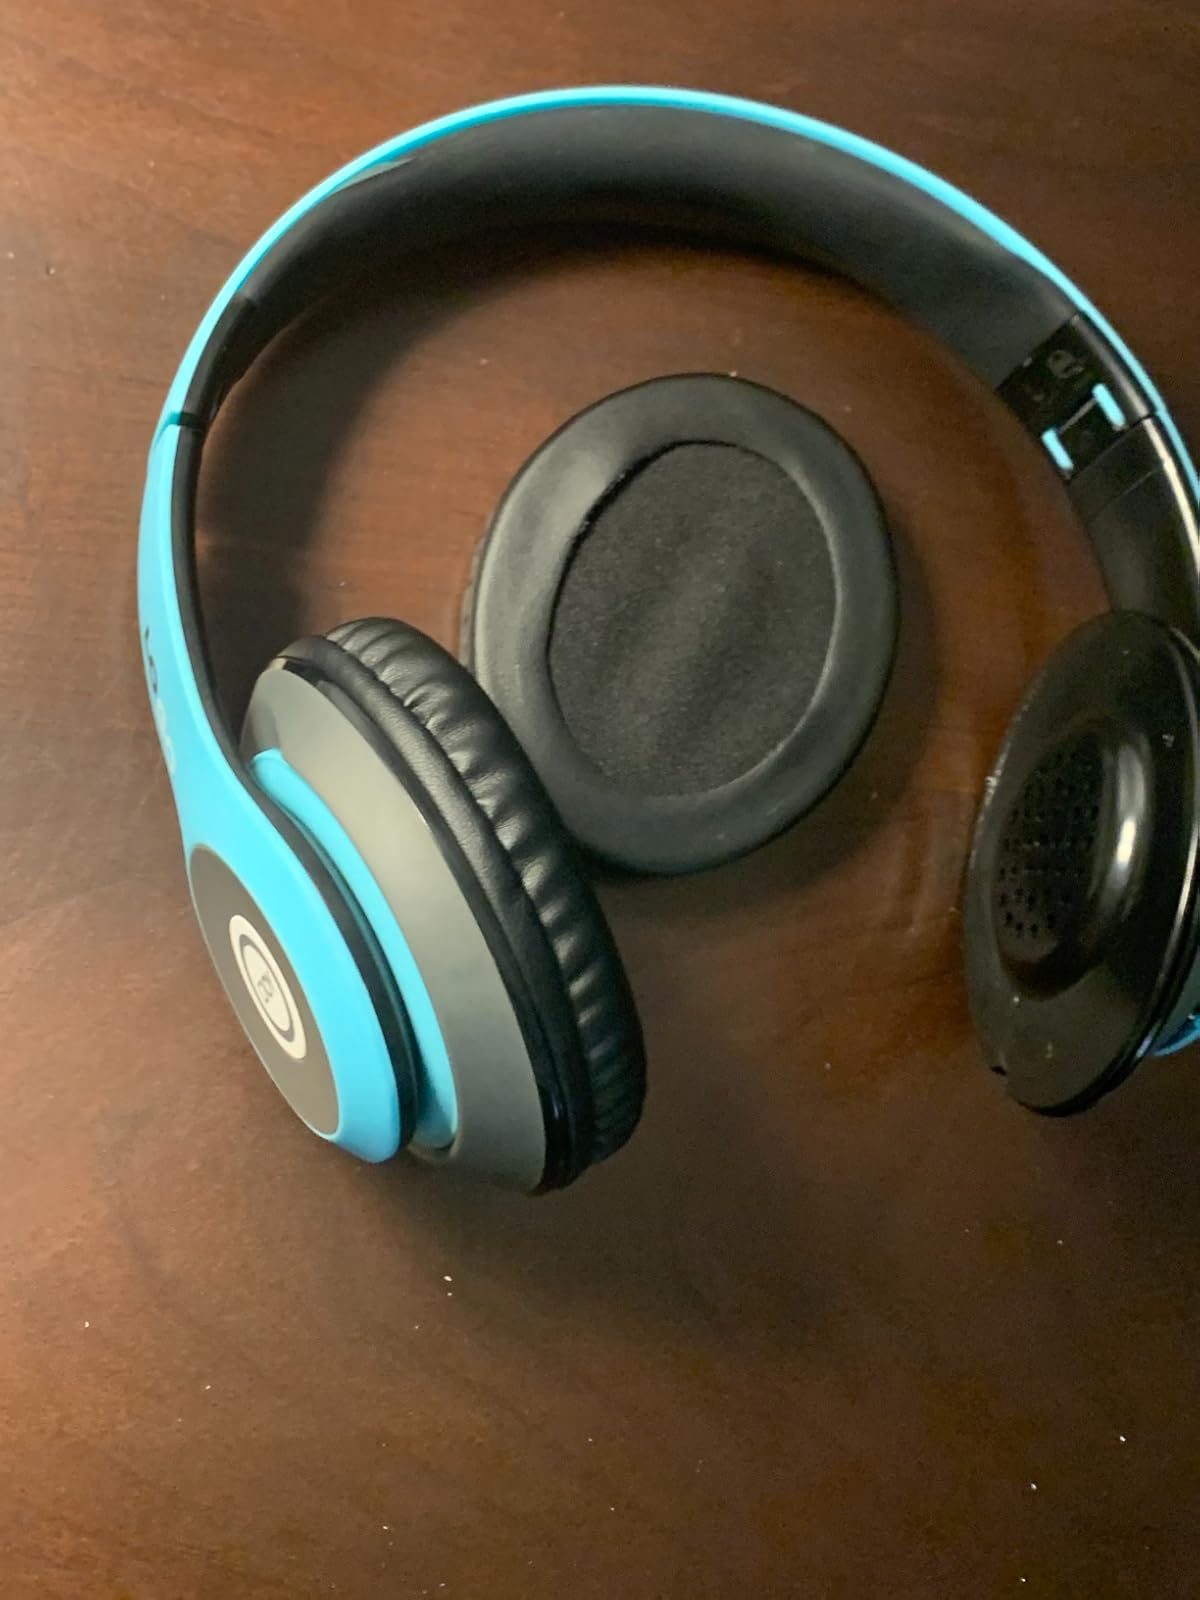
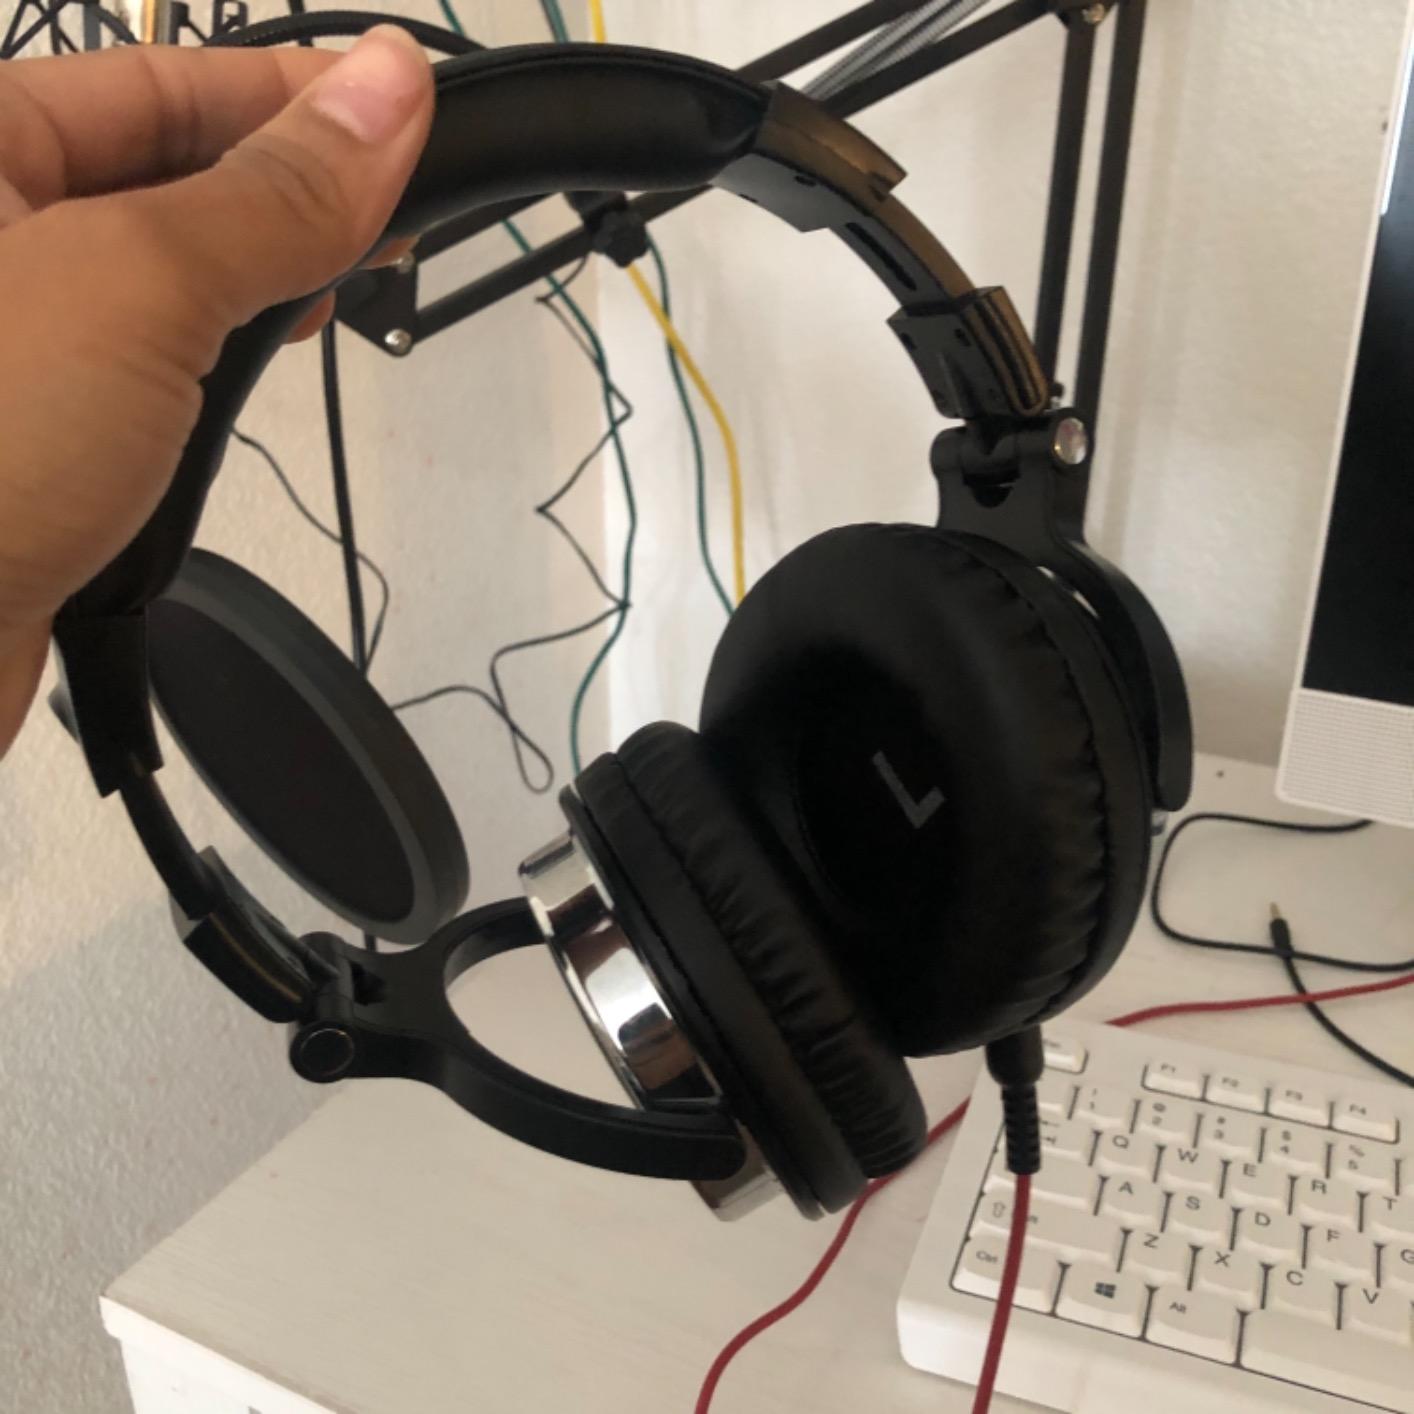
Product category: headphones
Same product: no